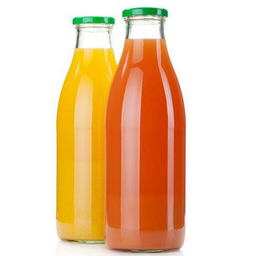
Label: glass